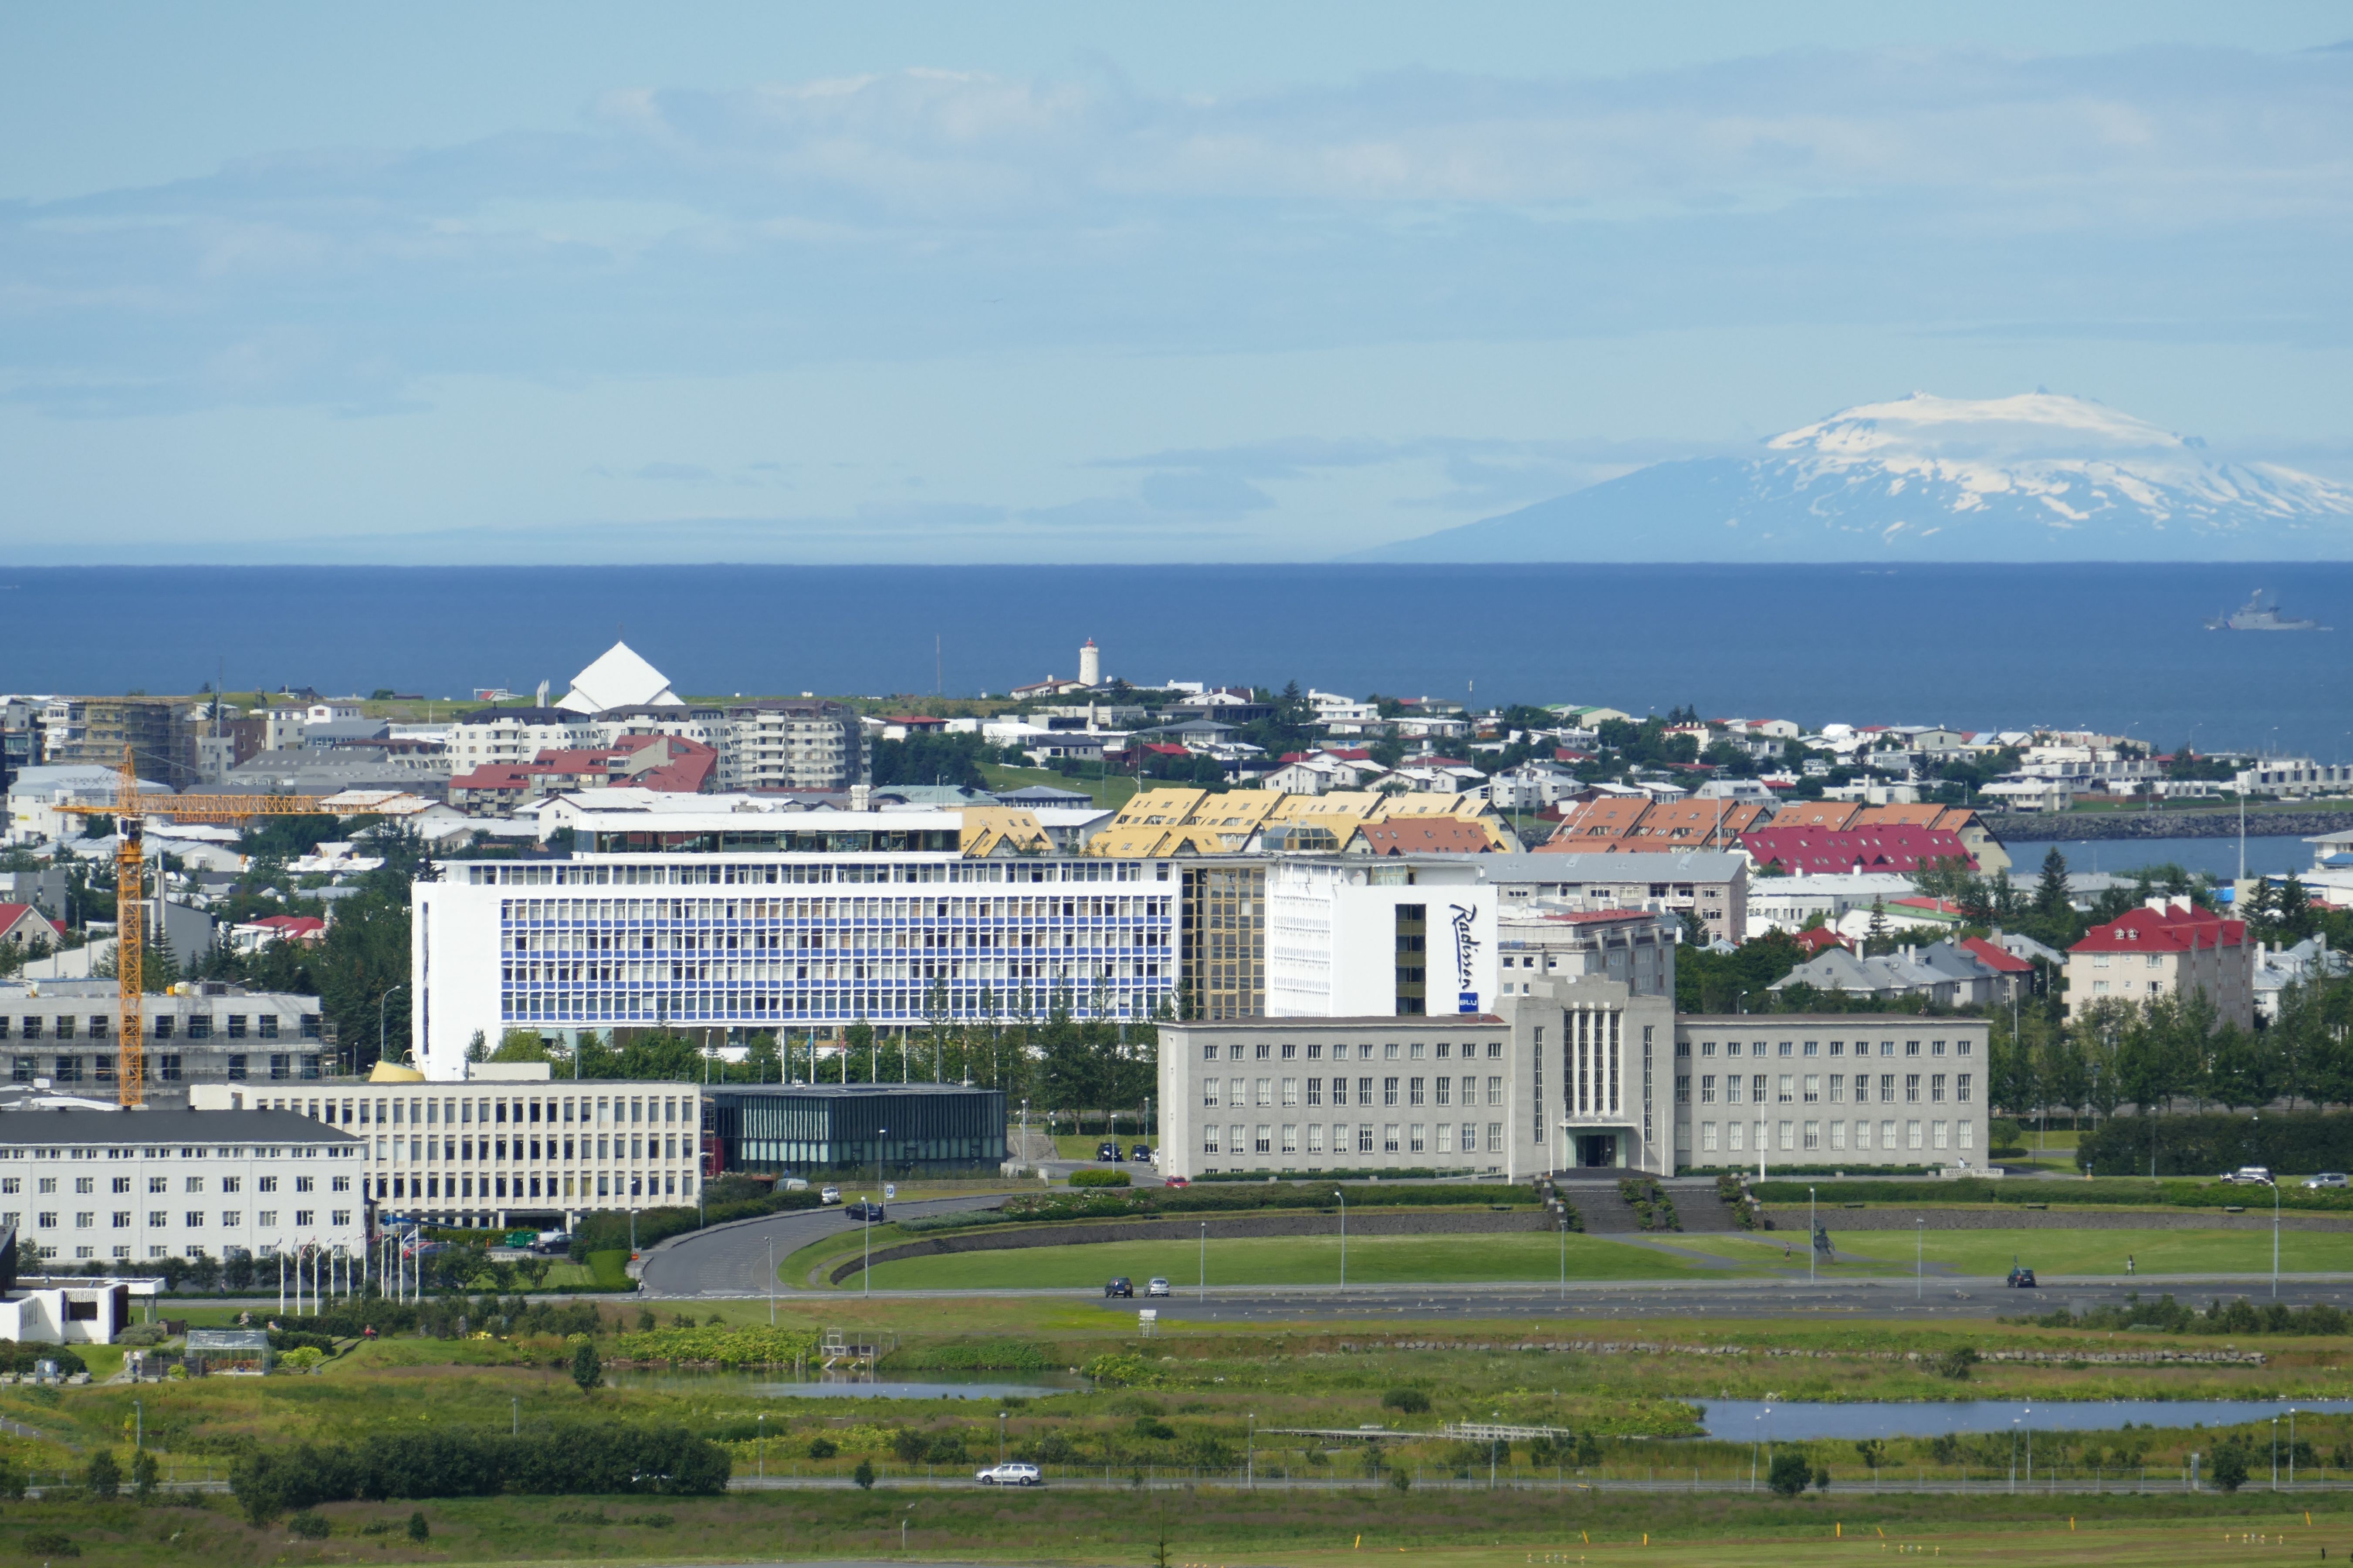
sea, coast, skyline, town, view, cityscape, panorama, church, iceland, stadium, mountains, outlook, atlantic, hallgrimskirkja, reykjavik, bird's eye view, aerial photography, residential area, sport venue